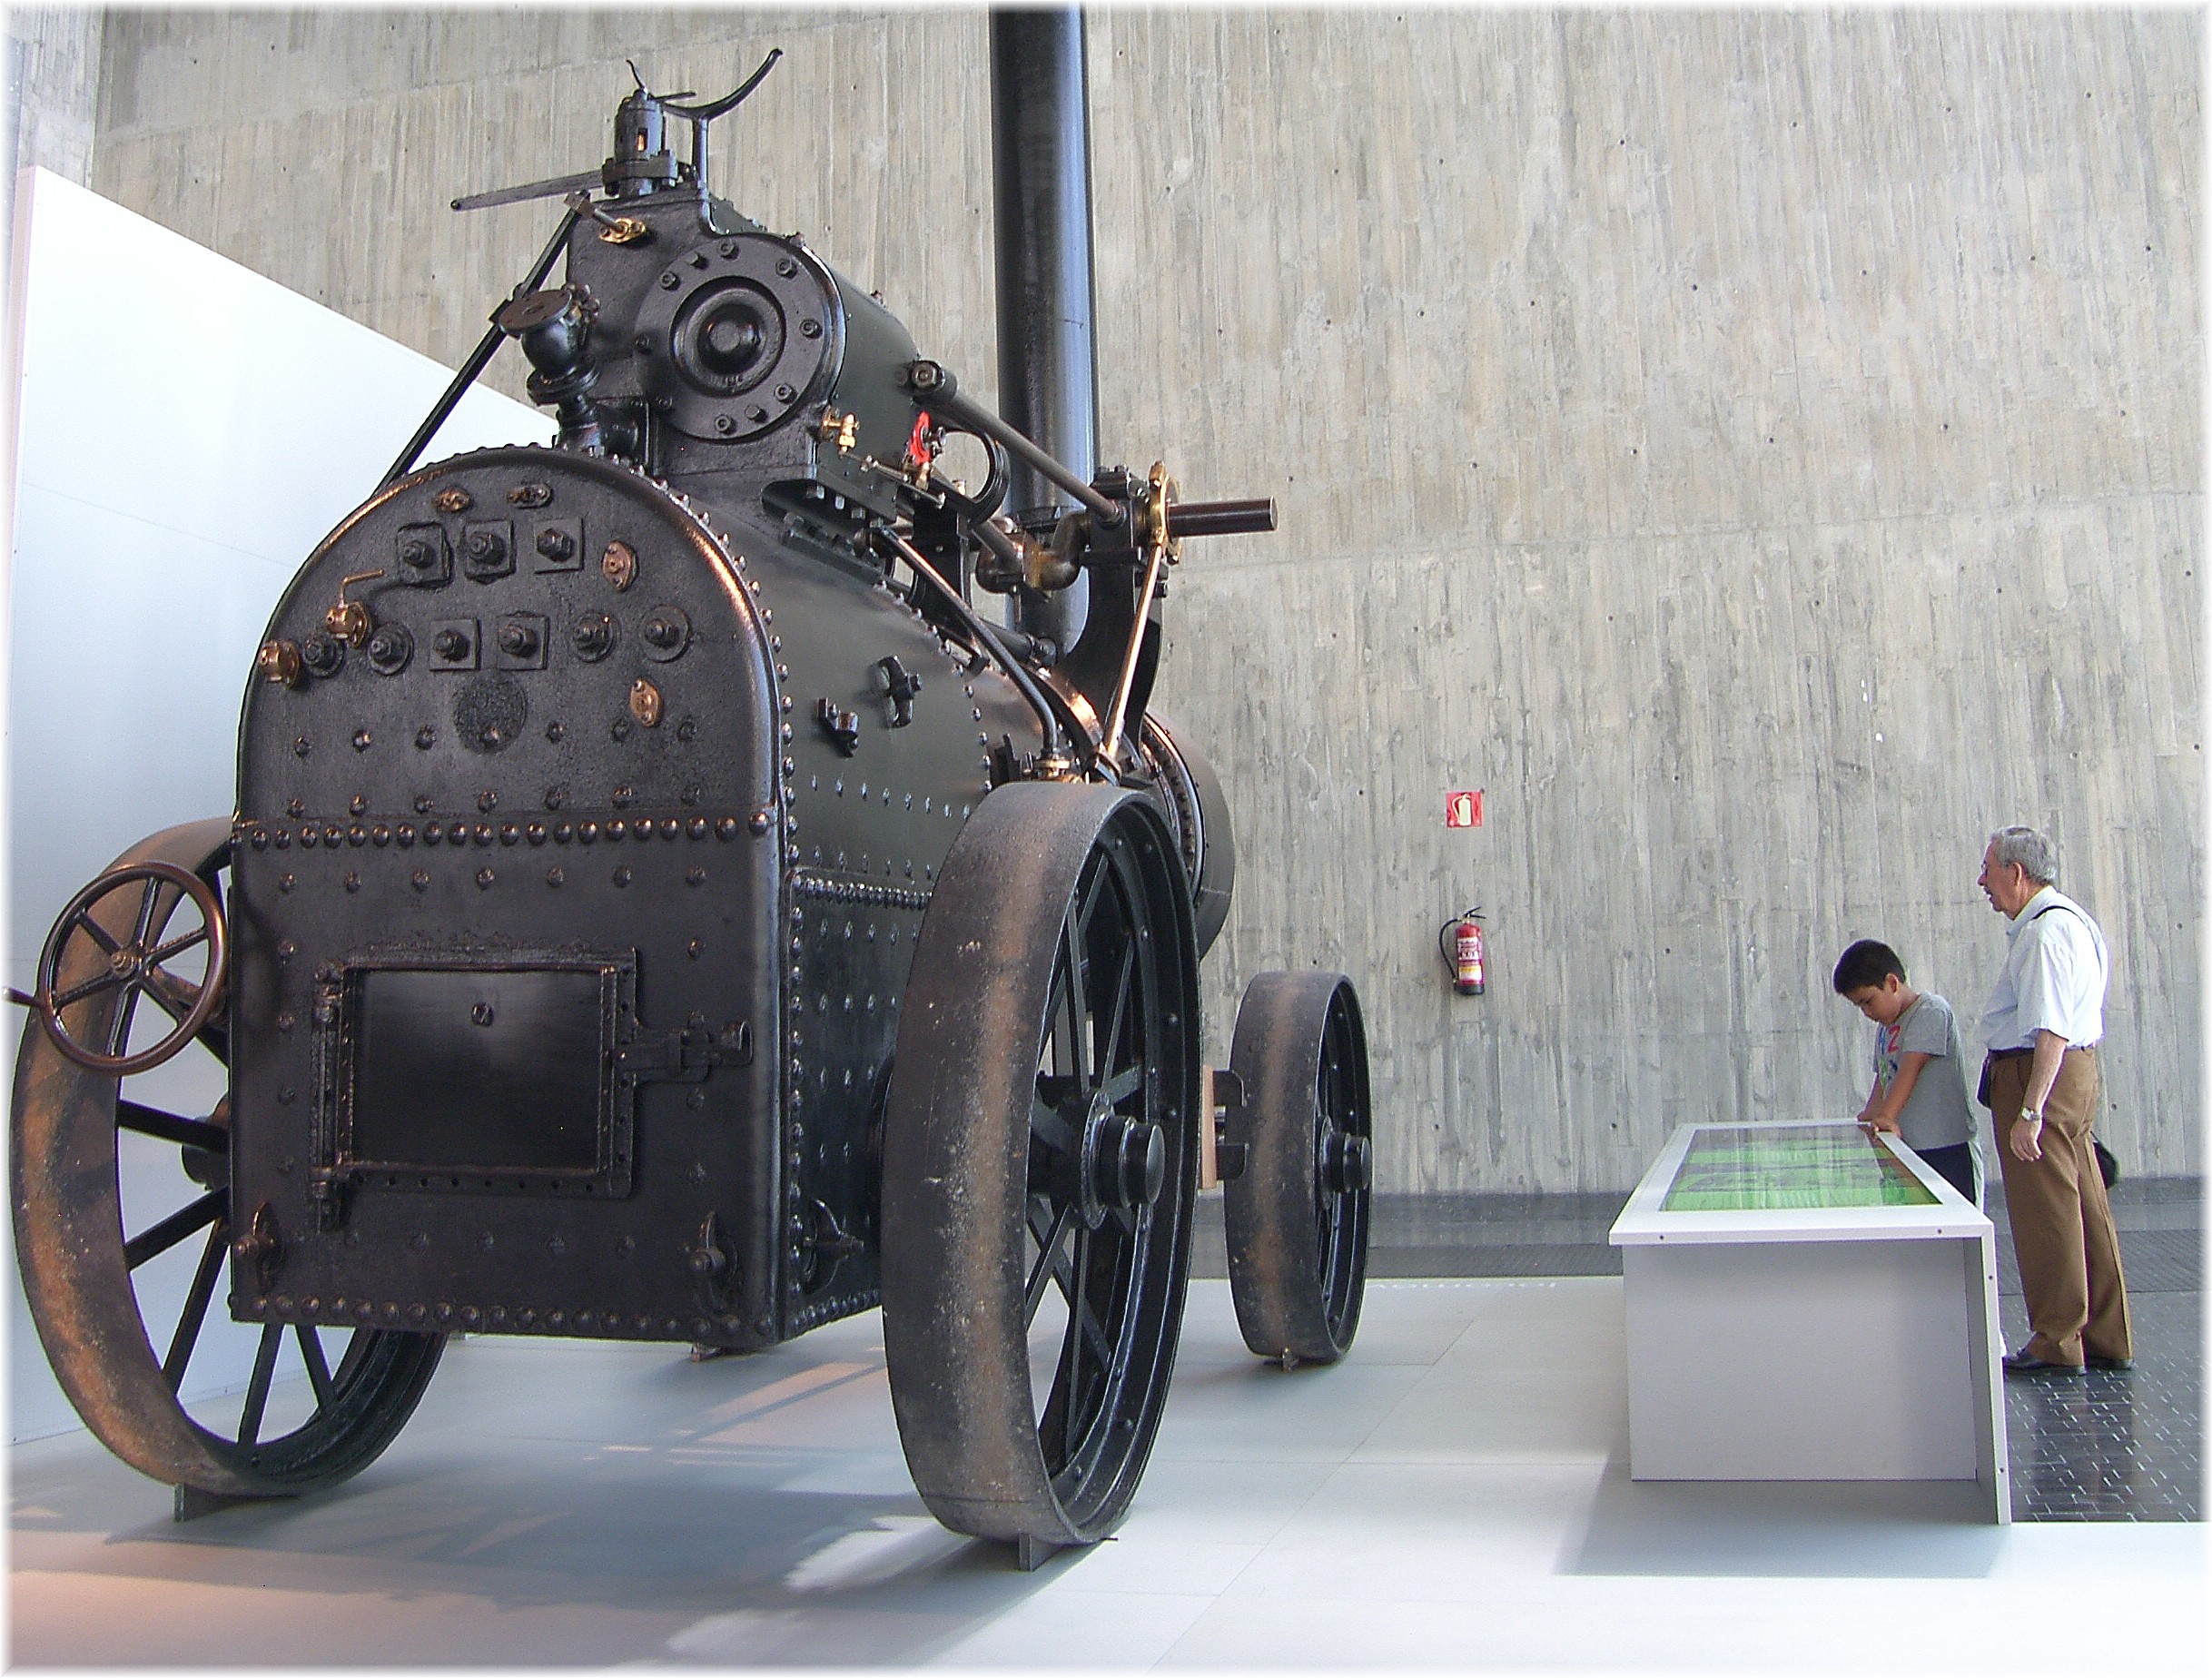
car, vehicle, motorcycle, vintage car, cool image, land vehicle, automobile make